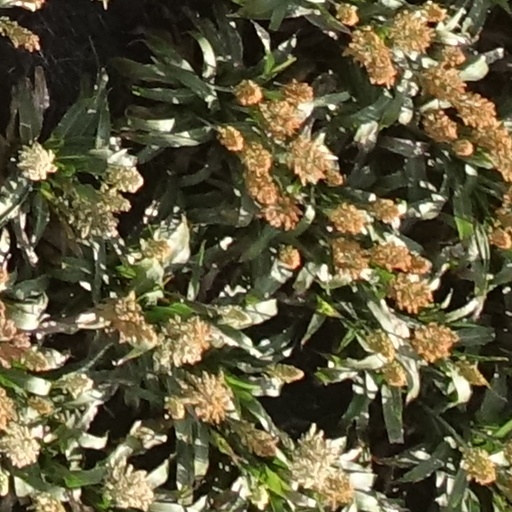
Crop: sorghum